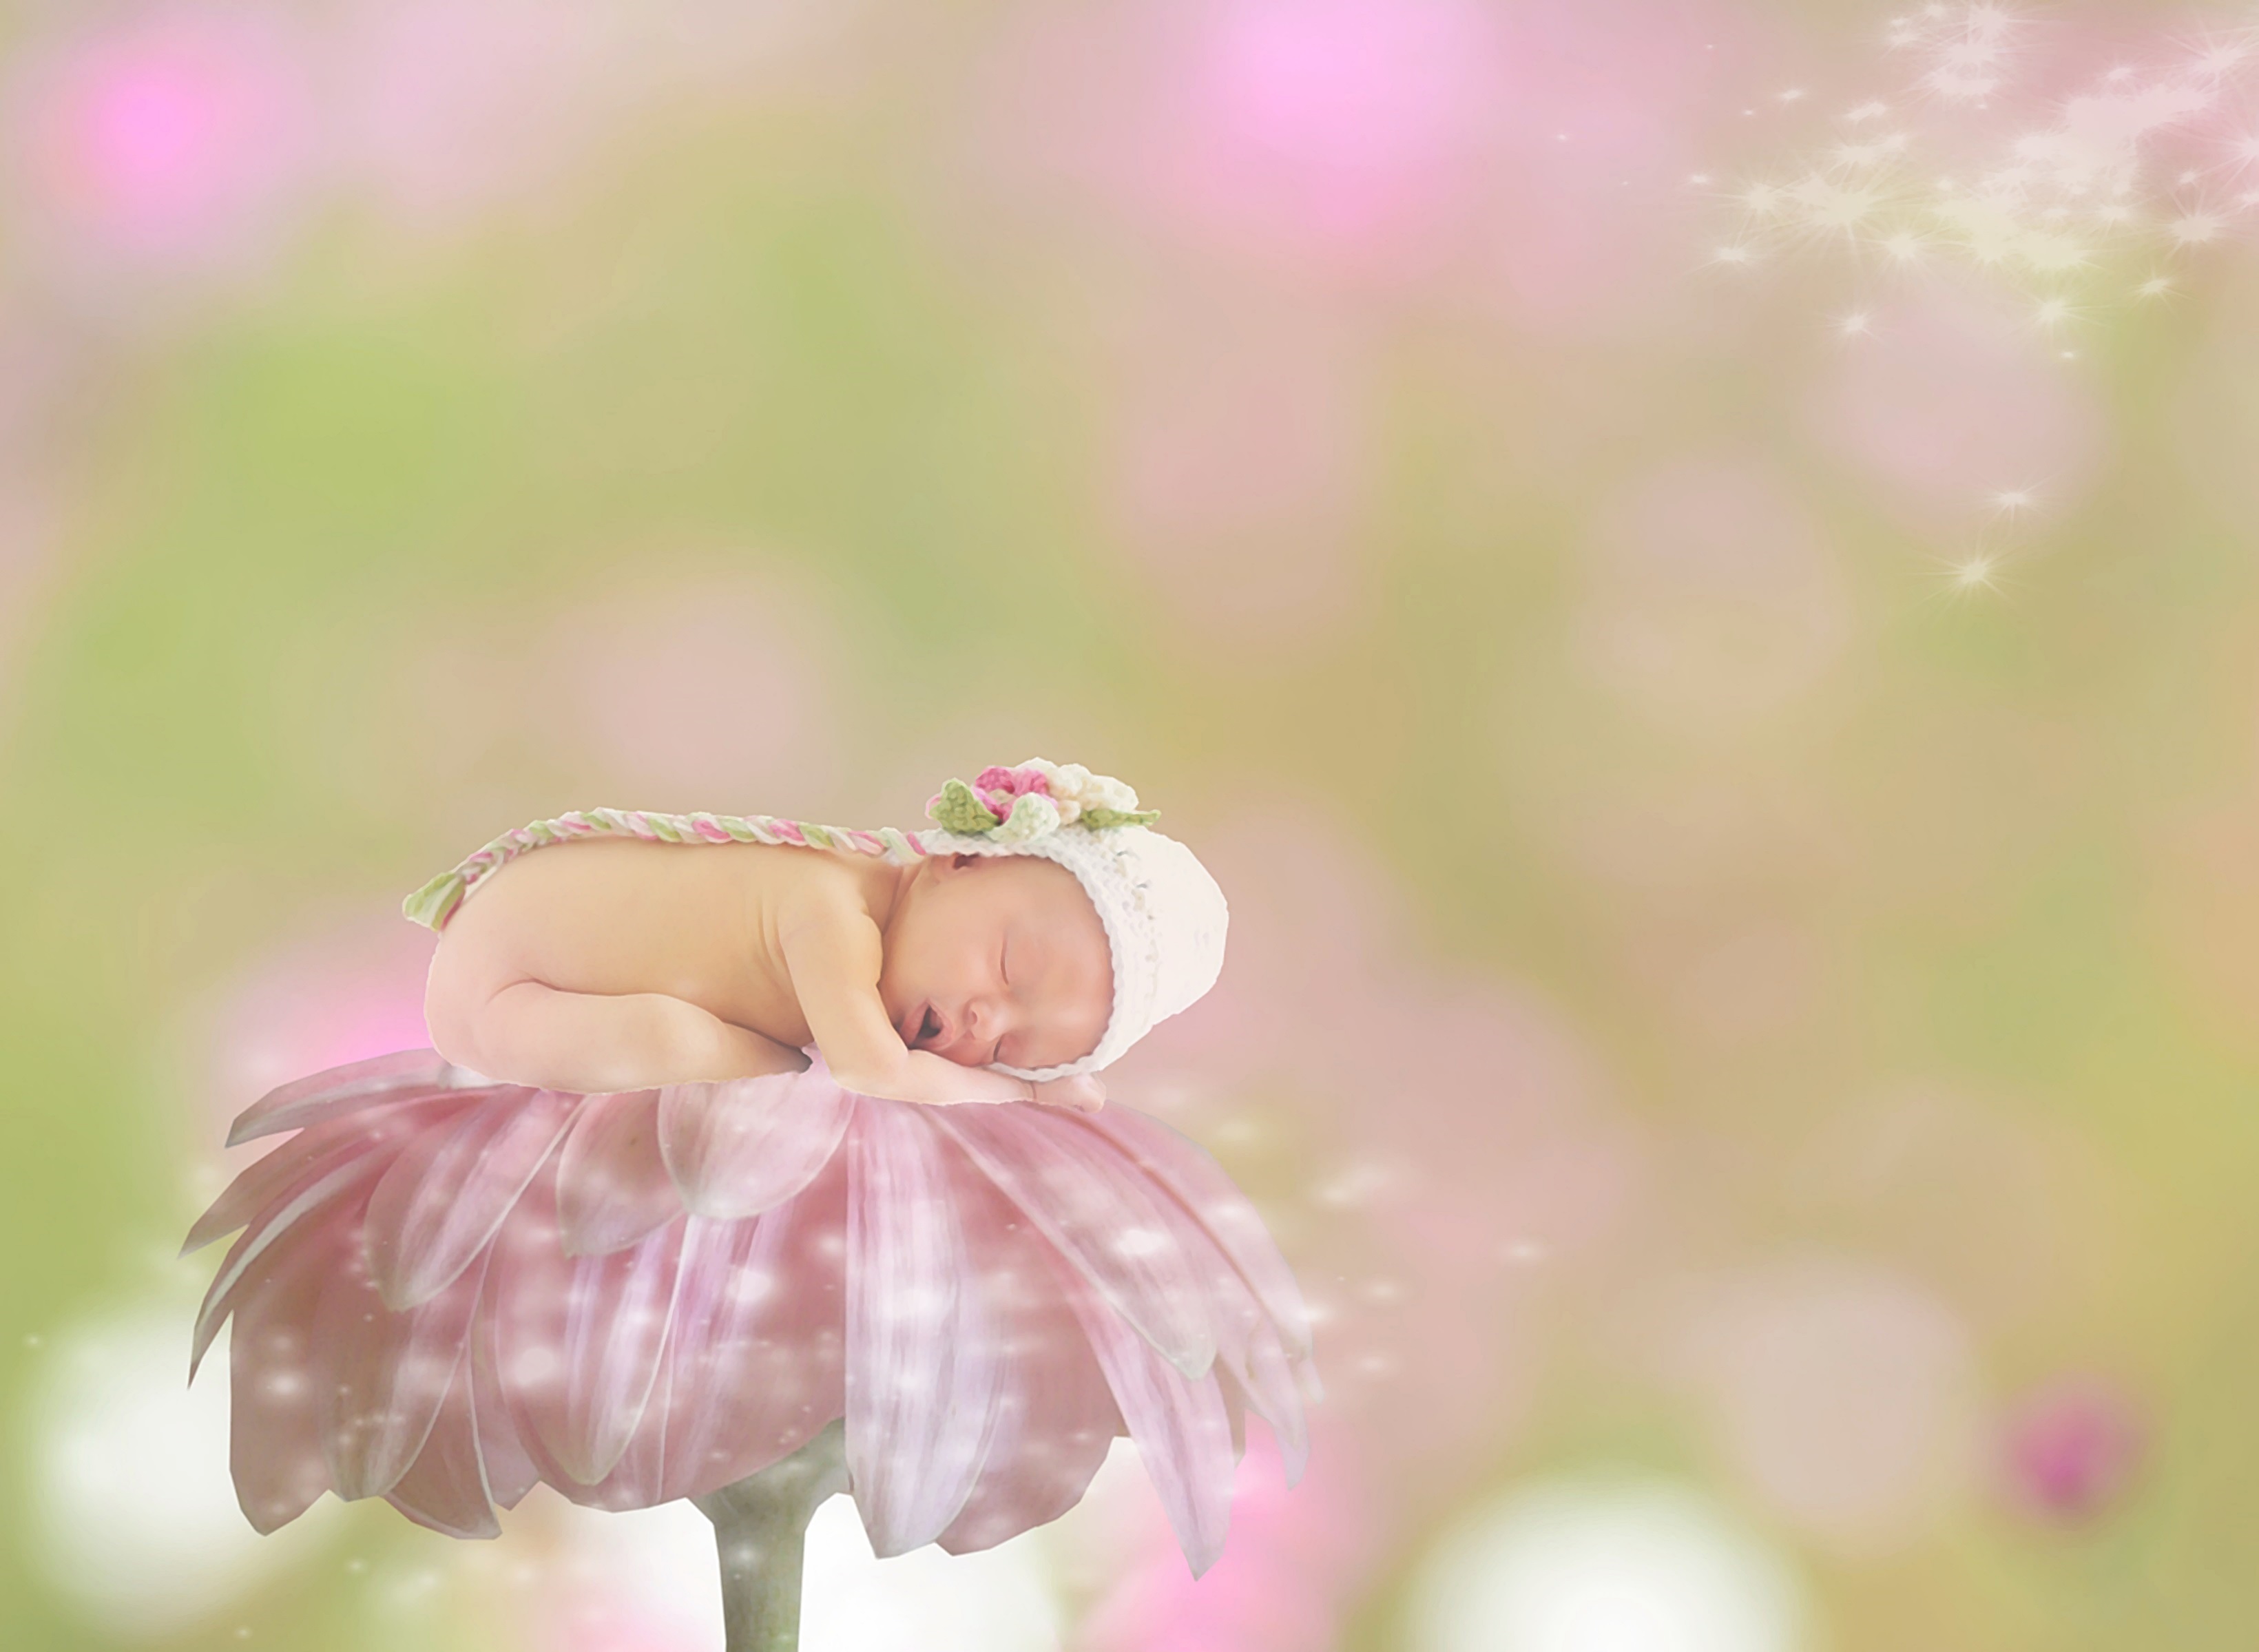
hand, blossom, light, bokeh, abstract, girl, photography, sweet, star, flower, petal, female, pattern, green, child, pink, baby, map, close up, background image, sleep, background, design, sparkling, skin, surreal, fantasy, gerbera, mood, fairy, tender, greeting, greeting card, sweetness, pink flower, macro photography, template, photo montage, expressive, sleeping baby, fantasy picture